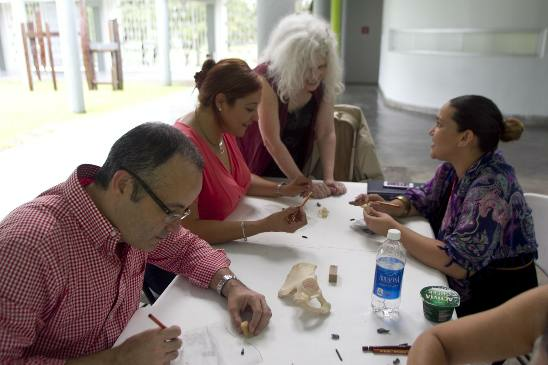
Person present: Yes